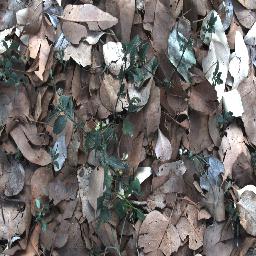
Label: negative